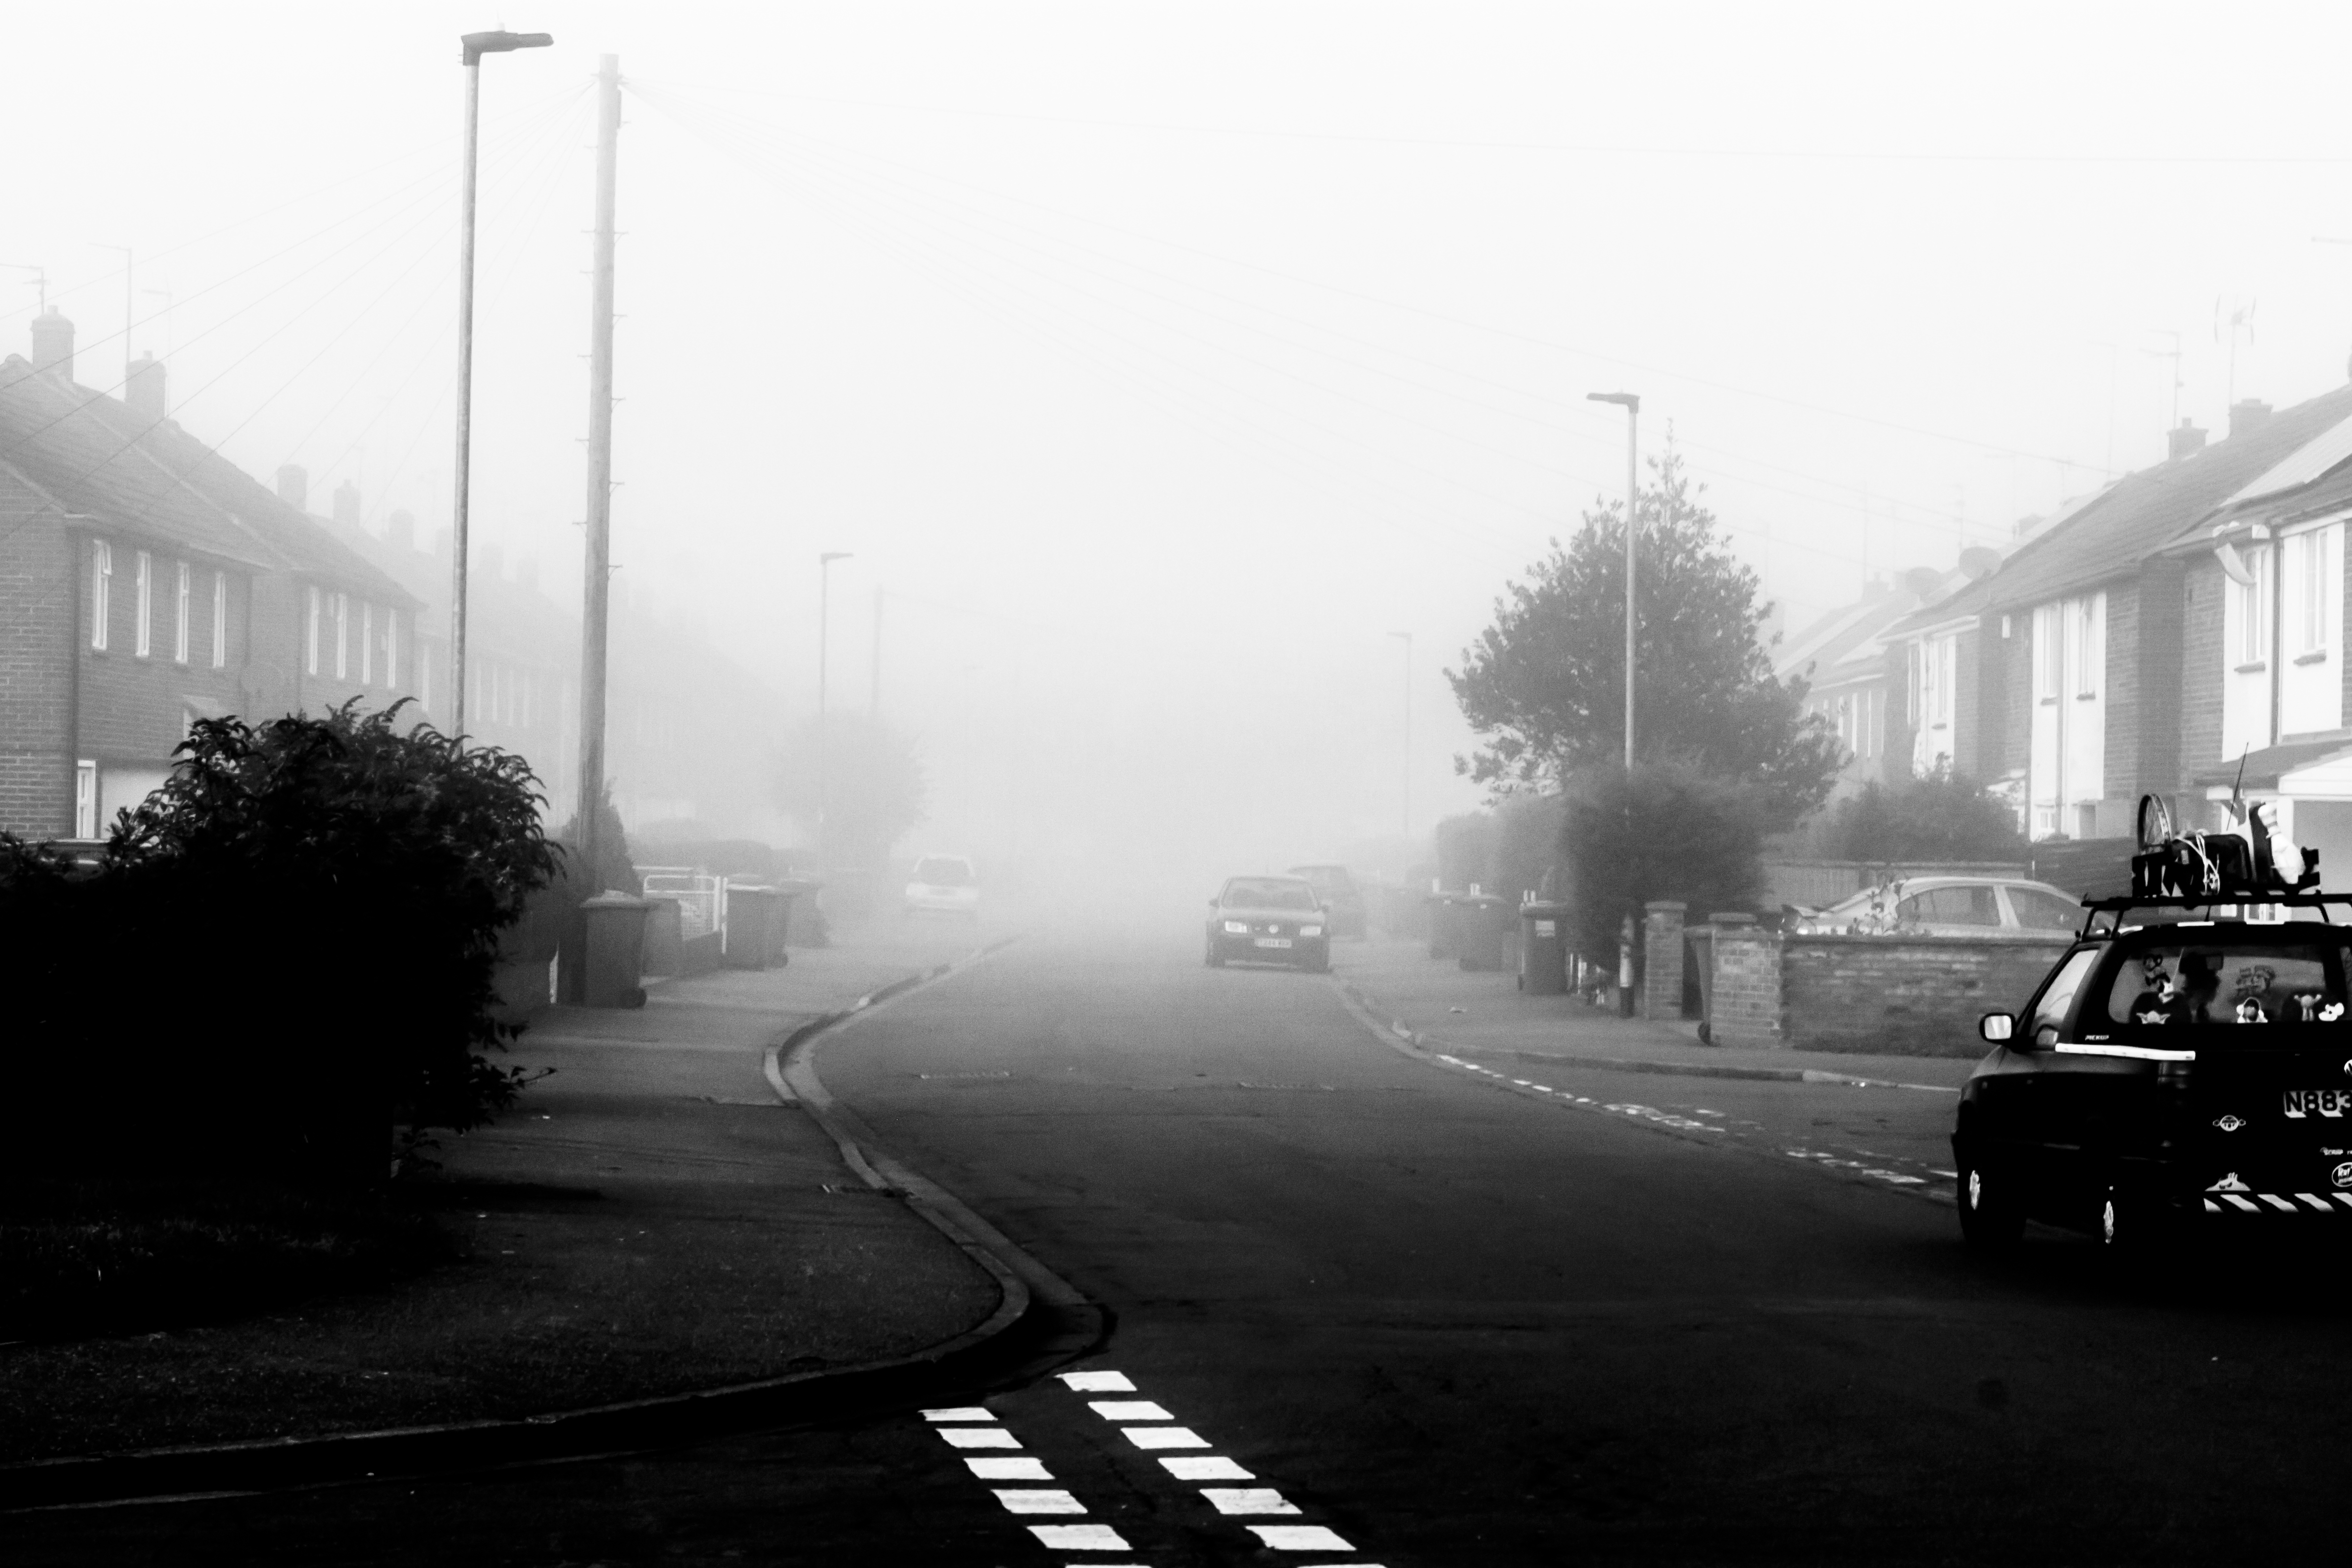
snow, black and white, fog, road, street, morning, weather, haze, monochrome, lane, uk, peterborough, monochrome photography, atmospheric phenomenon